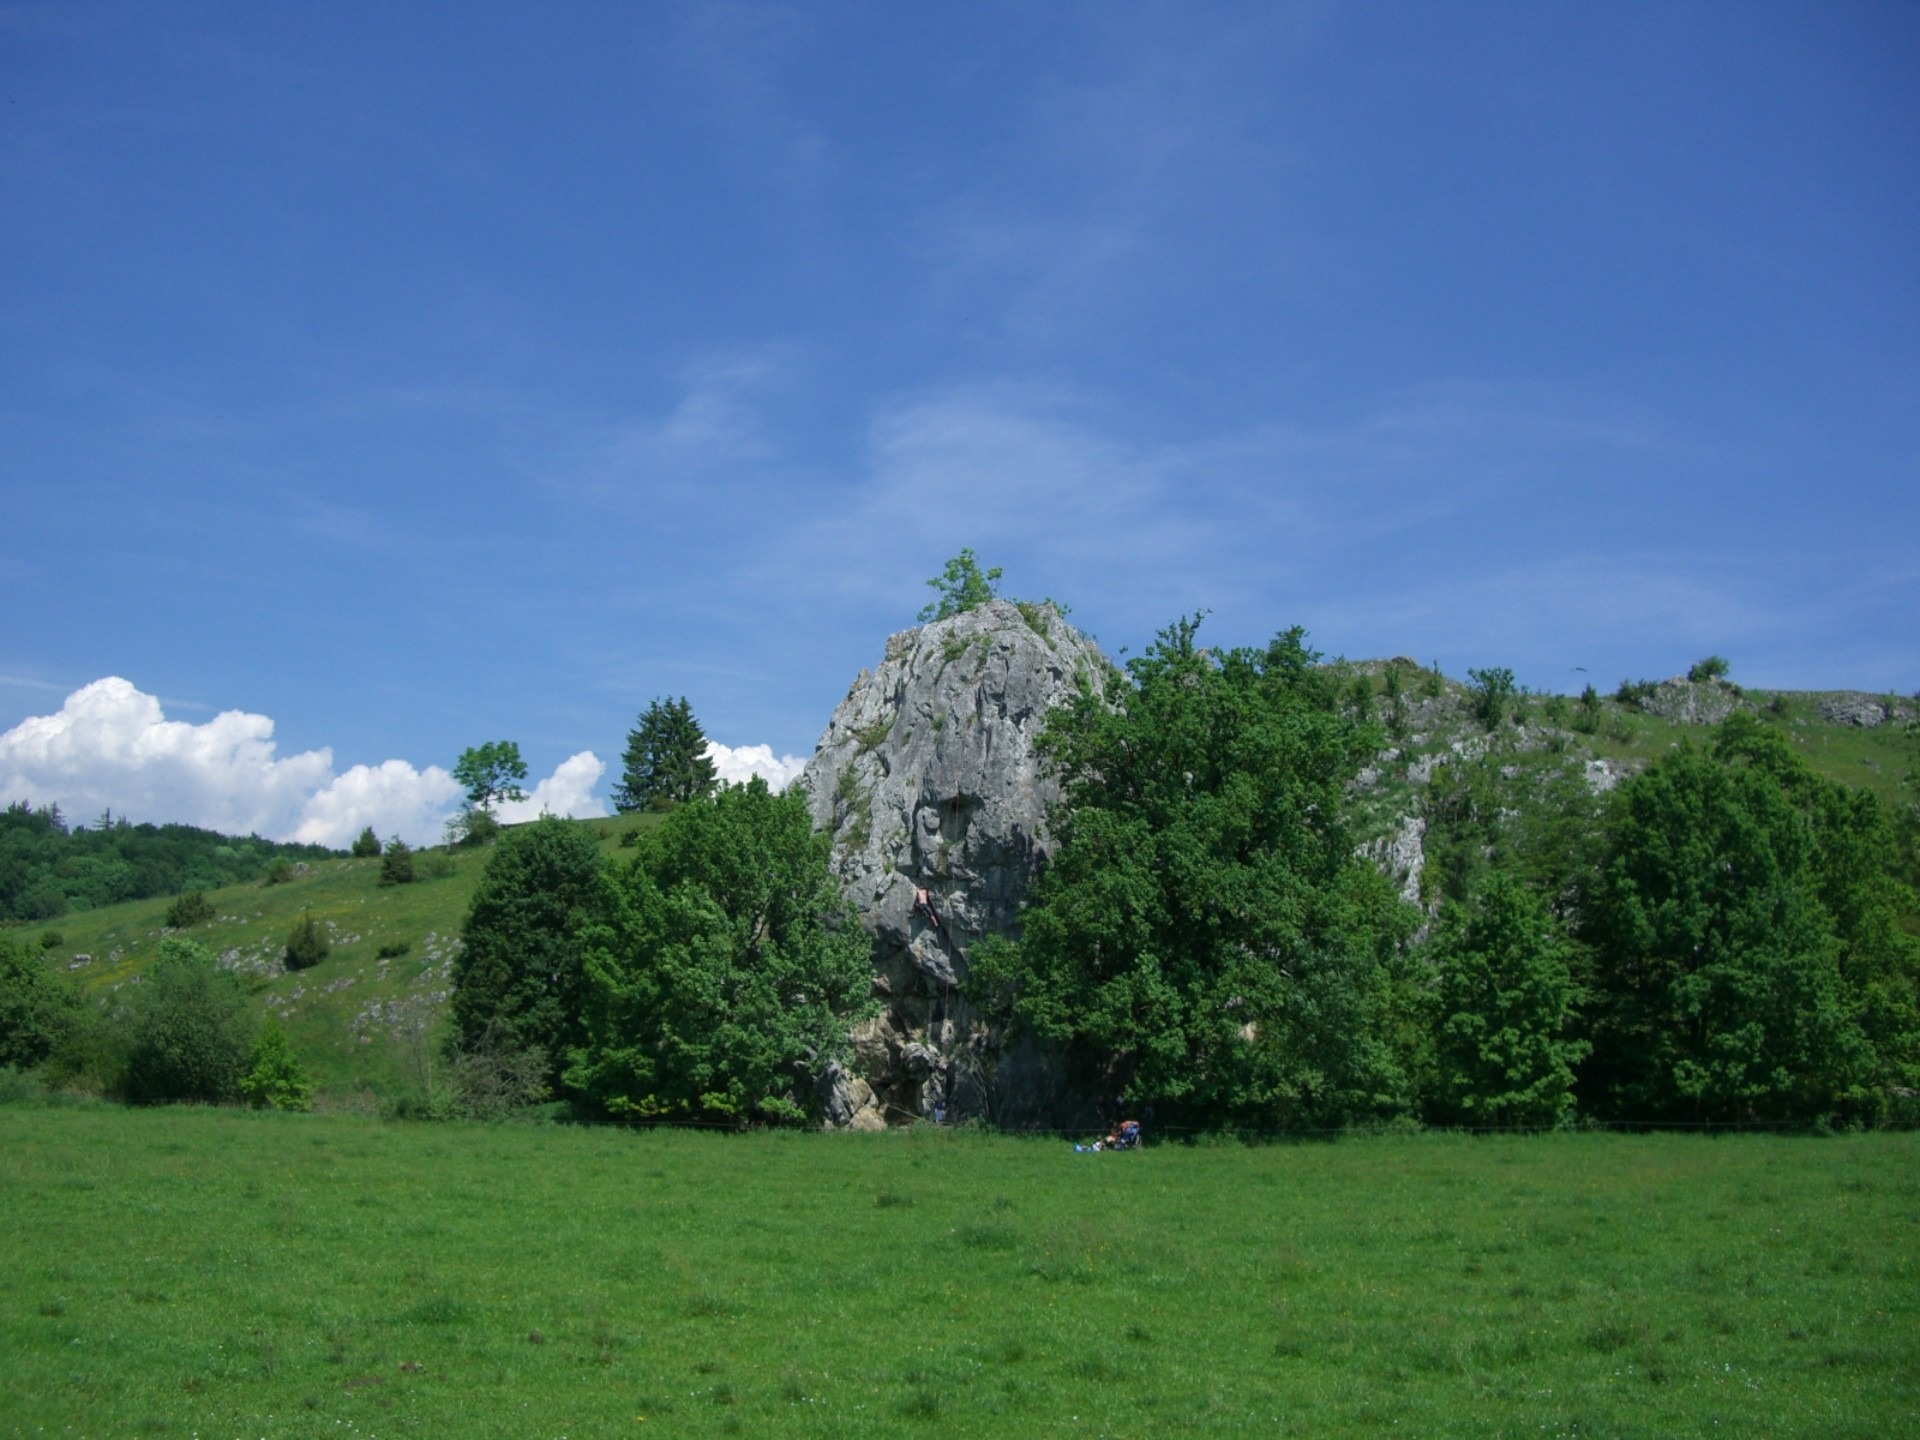
landscape, tree, rock, mountain, sky, field, meadow, hill, mountain range, pasture, rock climbing, rock wall, plain, climb, grassland, ruins, plateau, ecosystem, sky blue, rural area, swabian alb, eselsburg valley